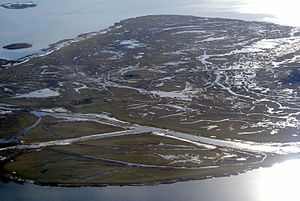
Nyord
Nyord set fra nordøst
Nyord er en lille ø nord for Møn med et areal på 4,99 km² og 35 indbyggere. Øen hører til Vordingborg Kommune i Region Sjælland.